1800

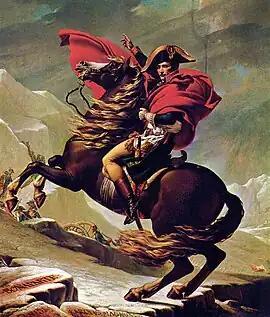
May 15: Napoleon begins crossing the Alps.

As of March 1 (O.S. February 18), when the Julian calendar acknowledged a leap day and the Gregorian calendar did not, the Julian calendar fell one day farther behind, bringing the difference to 12 days until February 28 (O.S. February 16), 1900.